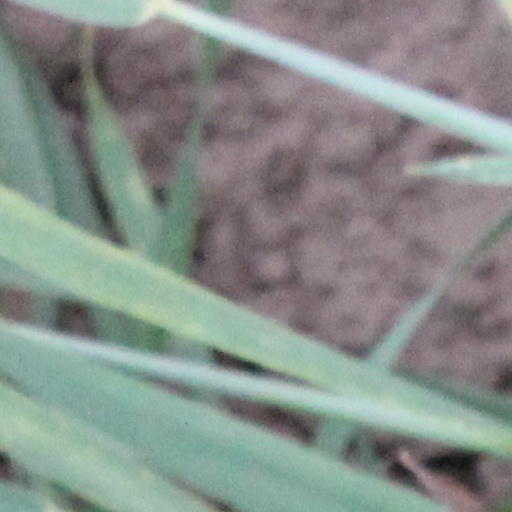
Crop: wheat